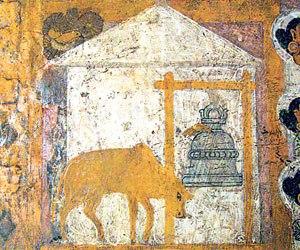
Ellalan est un roi tamoul de la dynastie Chola qui s'est emparé du trône d'Anuradhapura, dans l'actuel Sri Lanka, où il a régné de 205 à 161 avant notre ère.